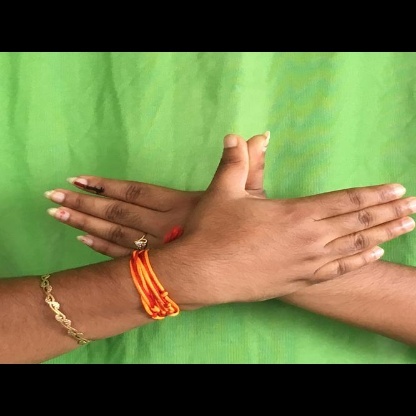
Mudra: Garuda